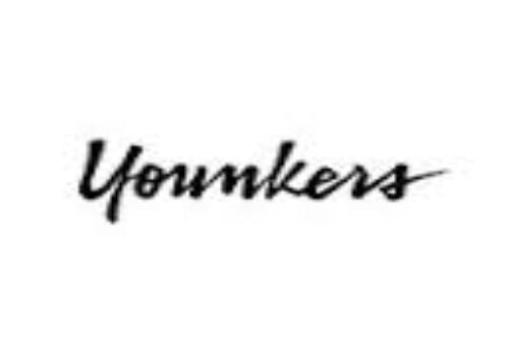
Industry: Others